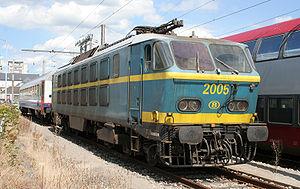
La locomotive électrique série 20 de la SNCB est une puissante motrice à six essieux conçue pour la traction de convois lourds sur les lignes 162 et 161 qui relient Bruxelles et Namur à Arlon et Luxembourg.